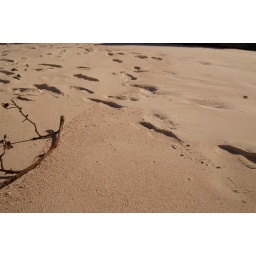
myth busters--the sand isn't really pink in Bermuda, but there are pink granules that give it a pink hue